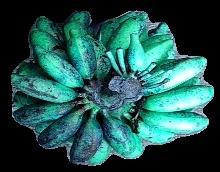
Variety: rasbale
Grade: grade3